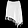
Label: Coat